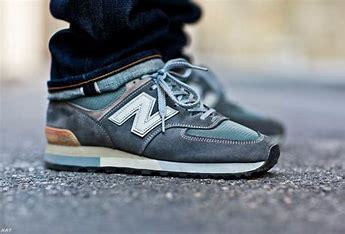
Brand: New
Model: Balance 576